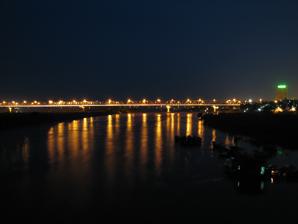
Building: Chương Dương Bridge
Country: Vietnam
Year built: 1985
Chương Dương Bridge at night Chương Dương Bridge by day The Chương Dương Bridge ( Vietnamese : Cầu Chương Dương , completed 1985) is a major river road bridge in Hanoi , Vietnam . It is 1,213 meters long and has 2 lanes in each direction for vehicles up to 80 tons. References